Antonio Loredan

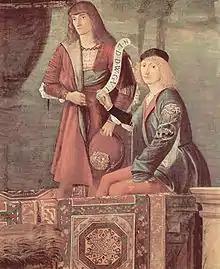
Antonio Loredan with a Young Man, by Vittore Carpaccio, 1495, Gallerie dell'Accademia

Antonio Loredan (1420 – August 1482) was a member of the Venetian noble family of Loredan, captain of Venetian-held Scutari (Shkodër in modern Albania) and governor in Split (Venetian Dalmatia), Albania Veneta, and the Morea.